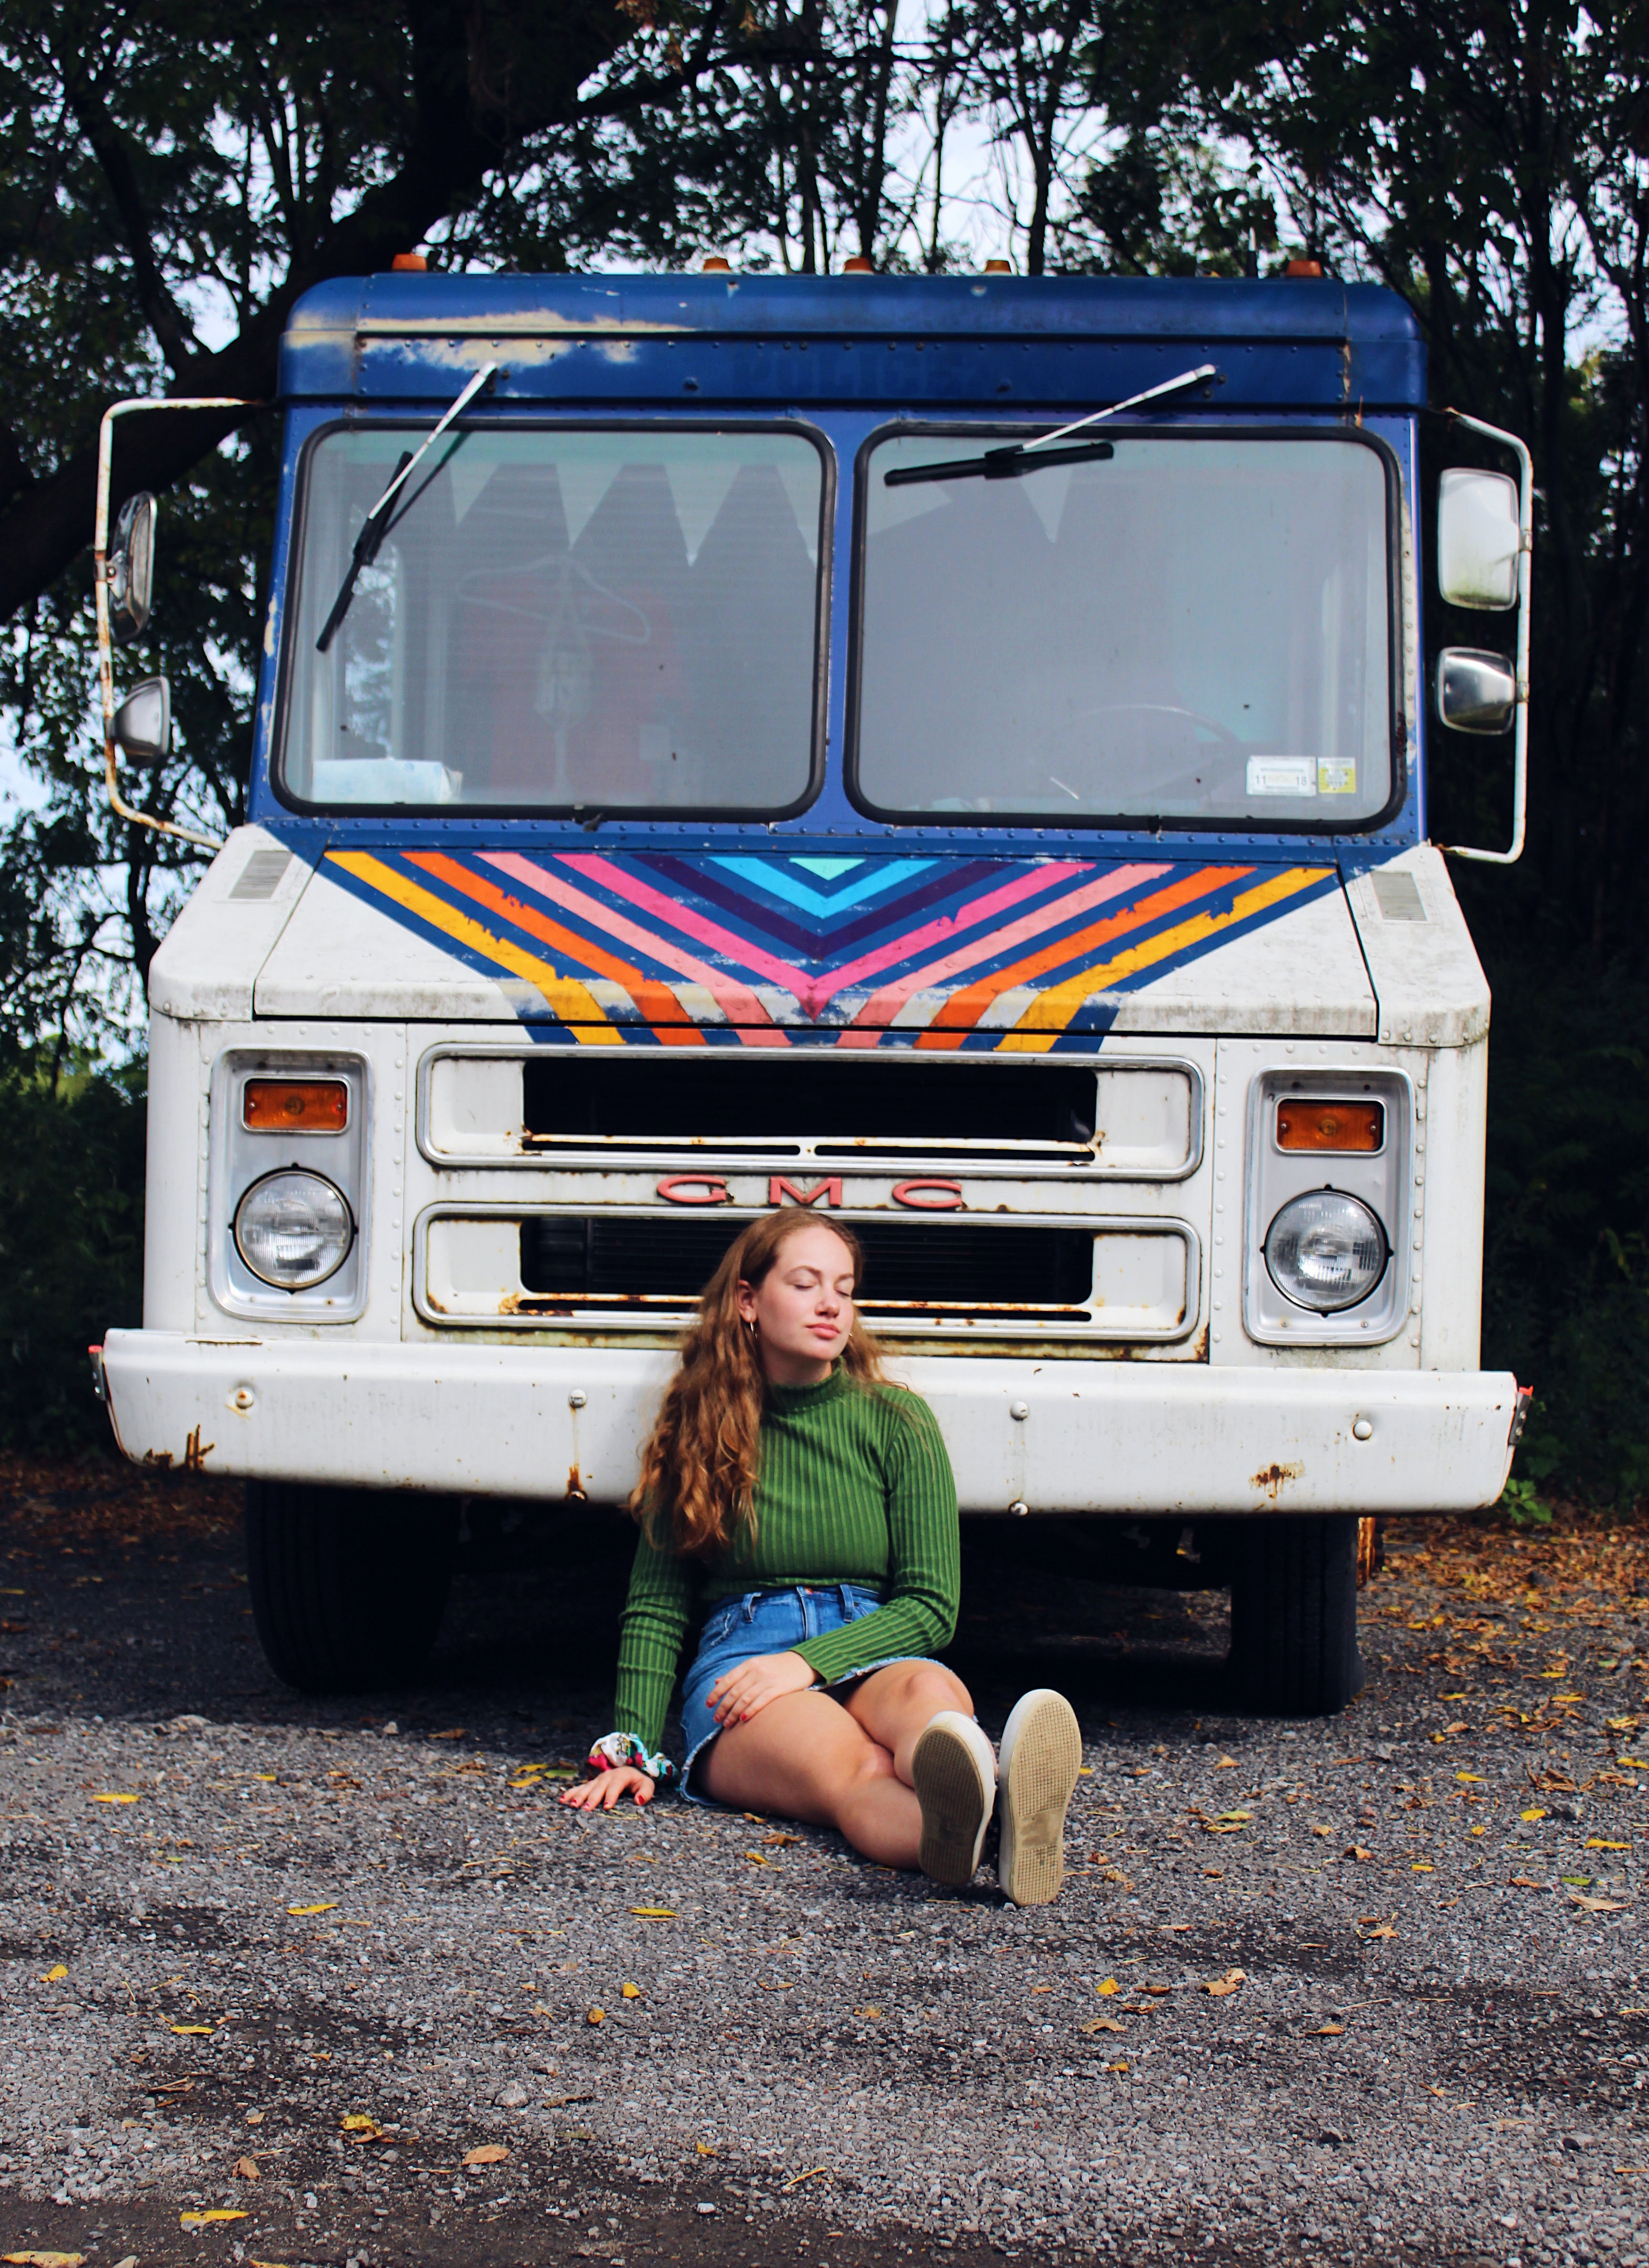
motor vehicle, car, vehicle, transport, mode of transport, van, automotive exterior, commercial vehicle, recreational vehicle, auto part, bumper, truck